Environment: real
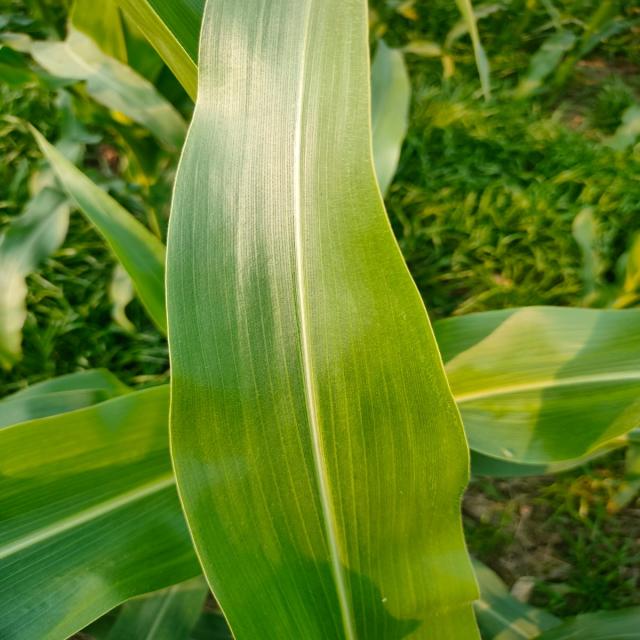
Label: healthy